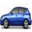
Label: automobile